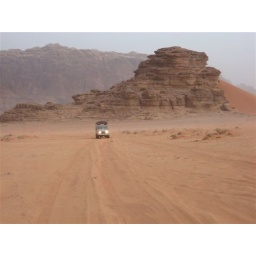
Wild rolling through Wadi Rum in the bed of a pickup... in a sand storm